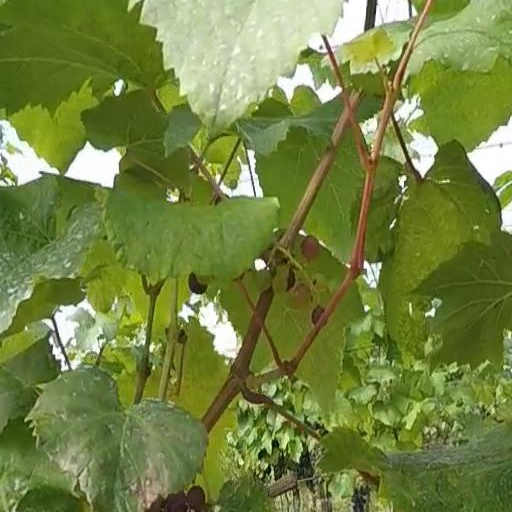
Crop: grape